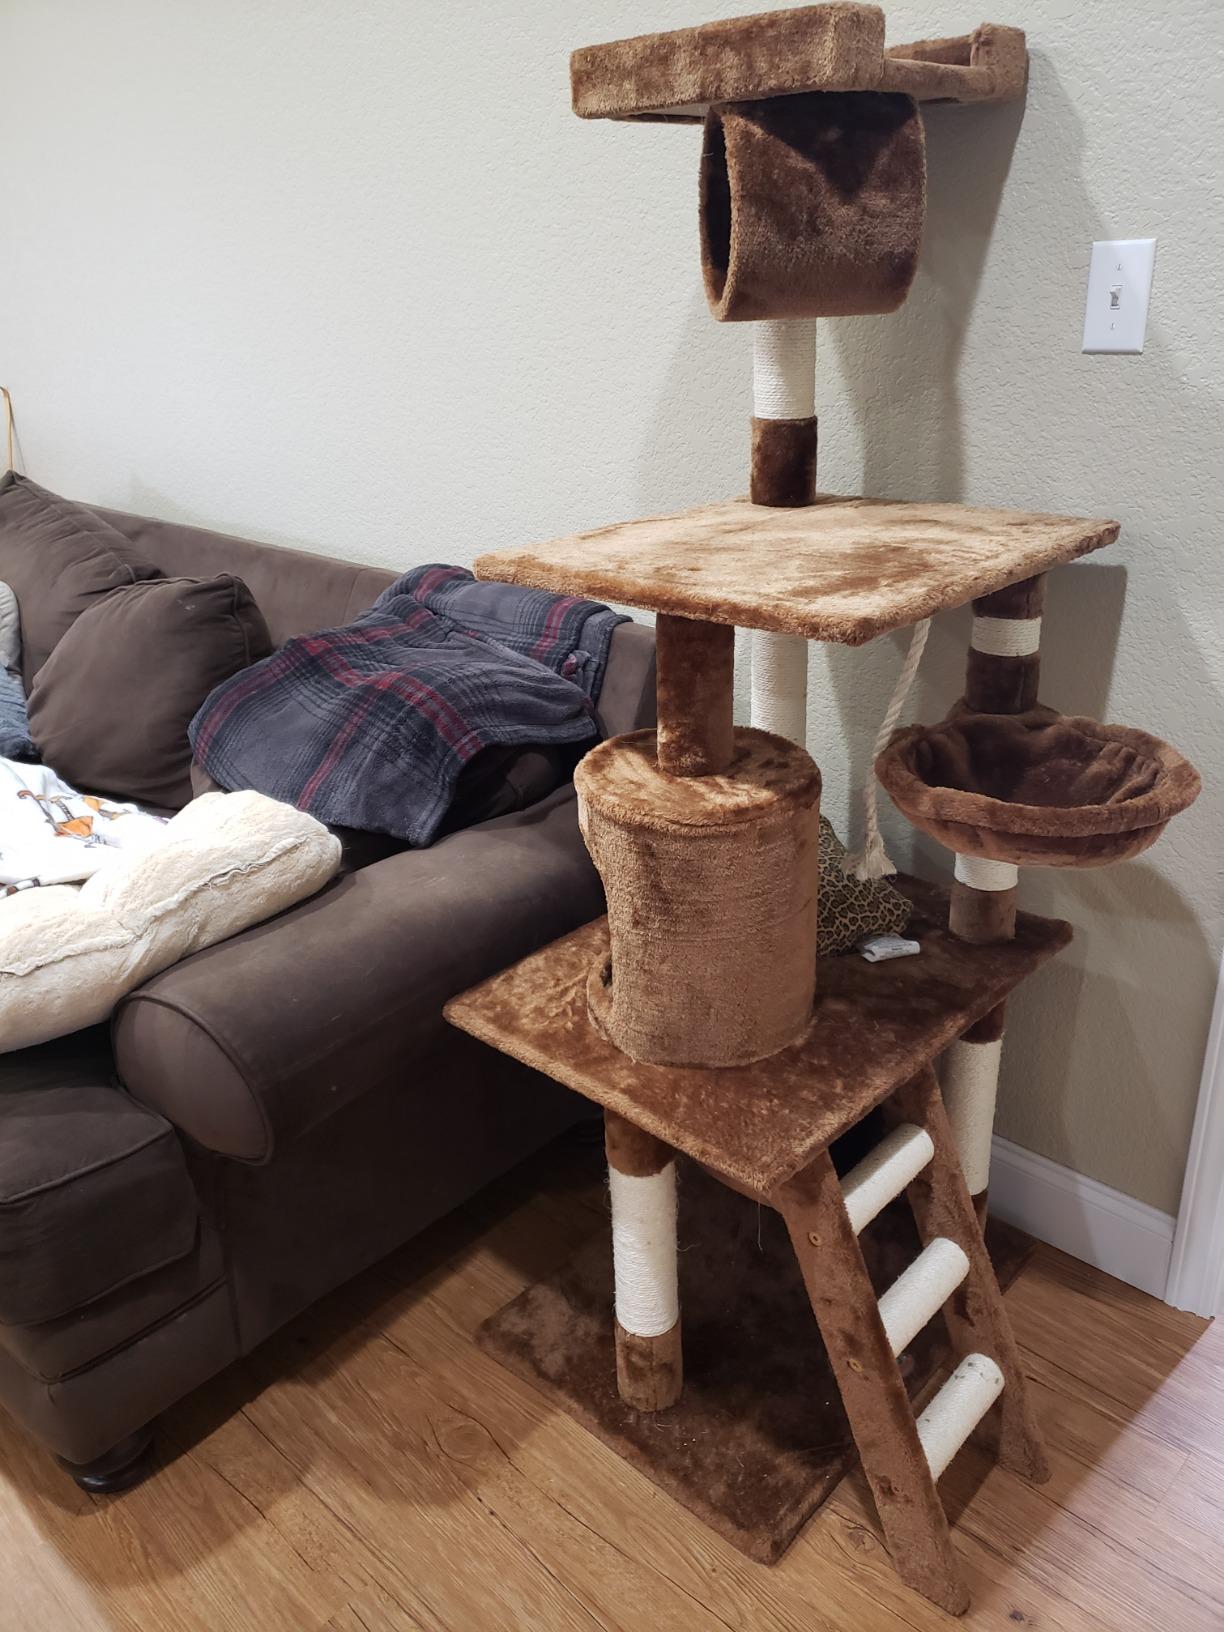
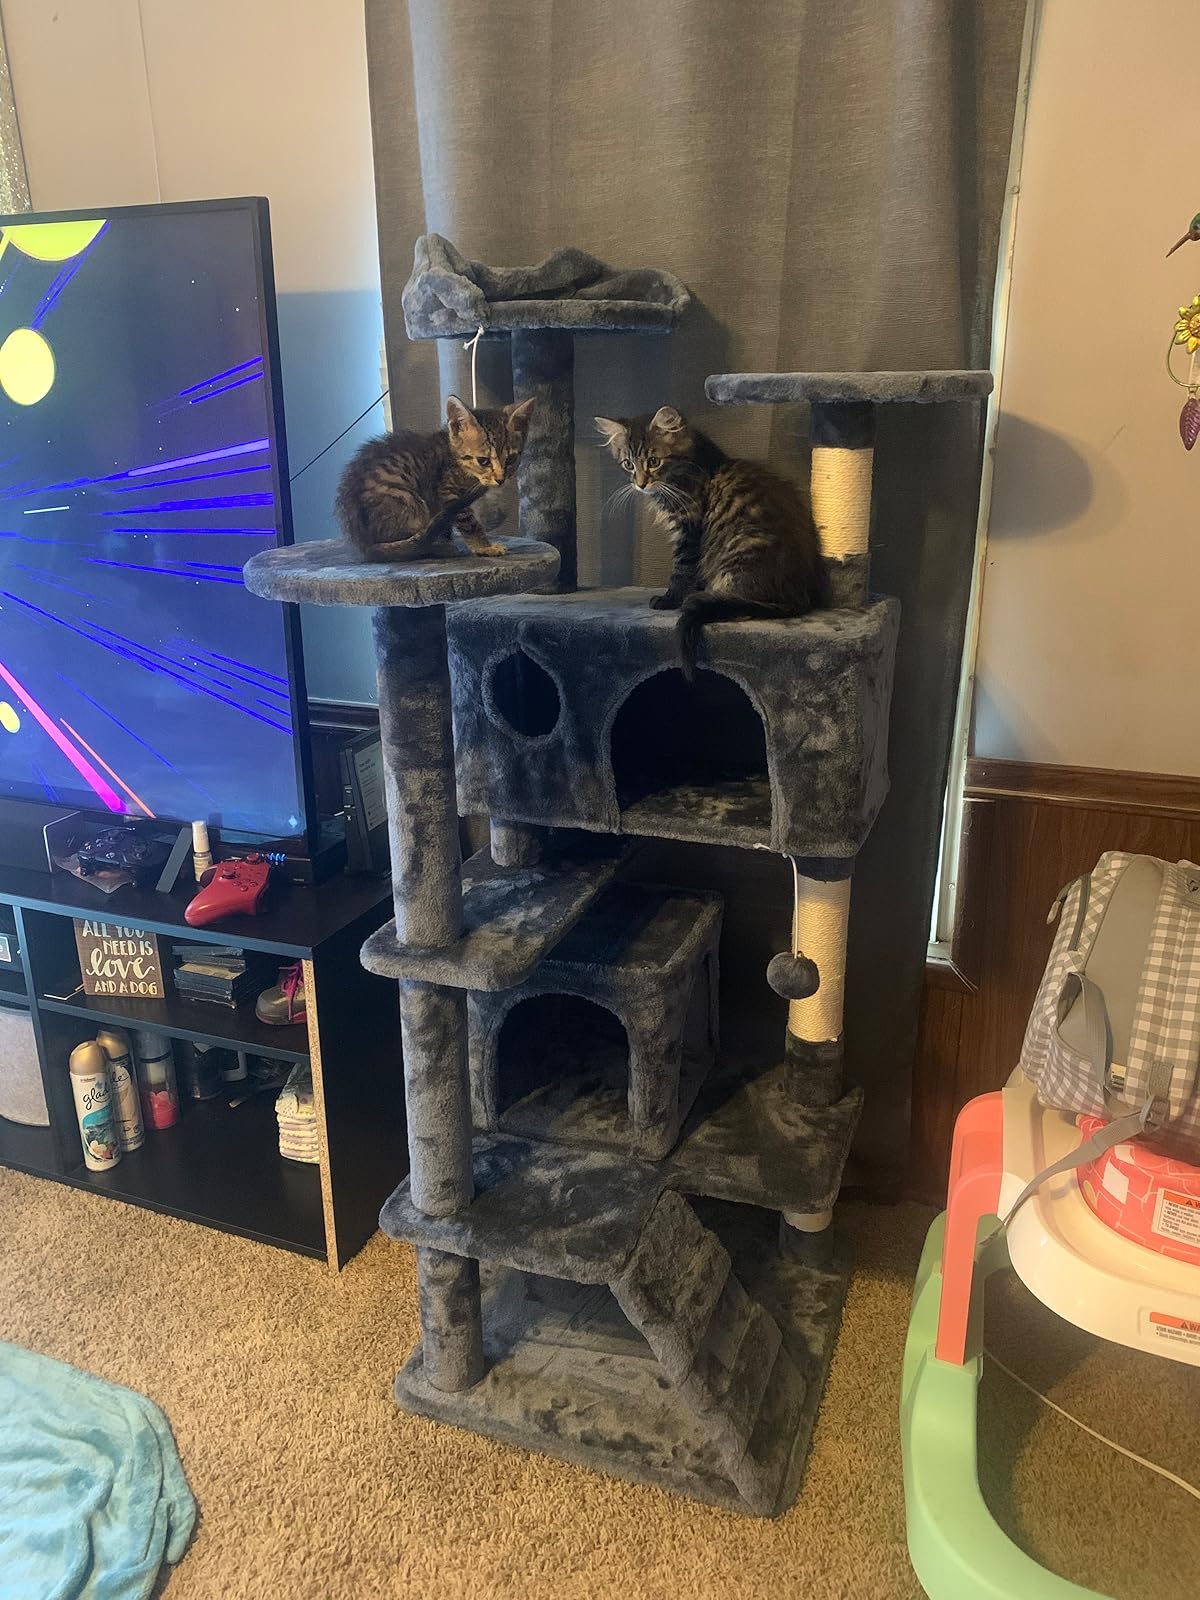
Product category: items_cat tree
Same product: no